Sreekandapuram

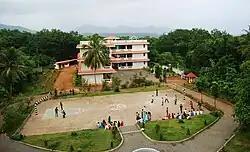
Vimal Jyothi Engineering College, Chemperi

Sreekandapuram was historically ruled by the Mushika Kingdom. During the 9th century, Ad Malik Ibndinar founded mosques at Kodungallur and Madayi and came to Pazhayangadi (Sreekandapuram), travelling by the river, and founded the third mosque here.